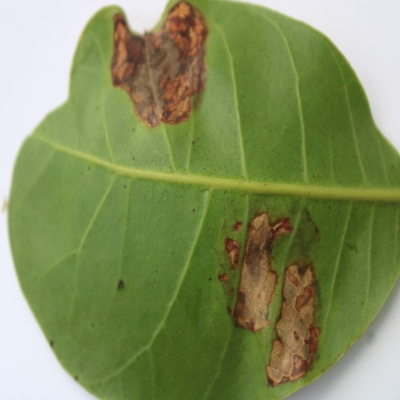
Crop: Cashew
Condition: leaf miner